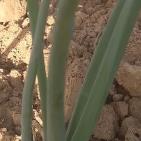
Crop: Onion
Condition: healthy-leaf